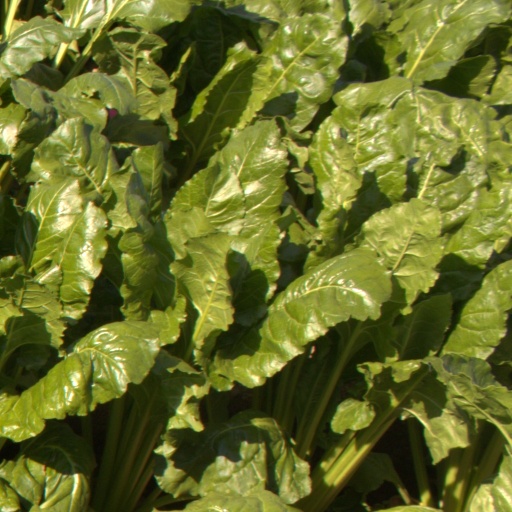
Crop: sugar beet